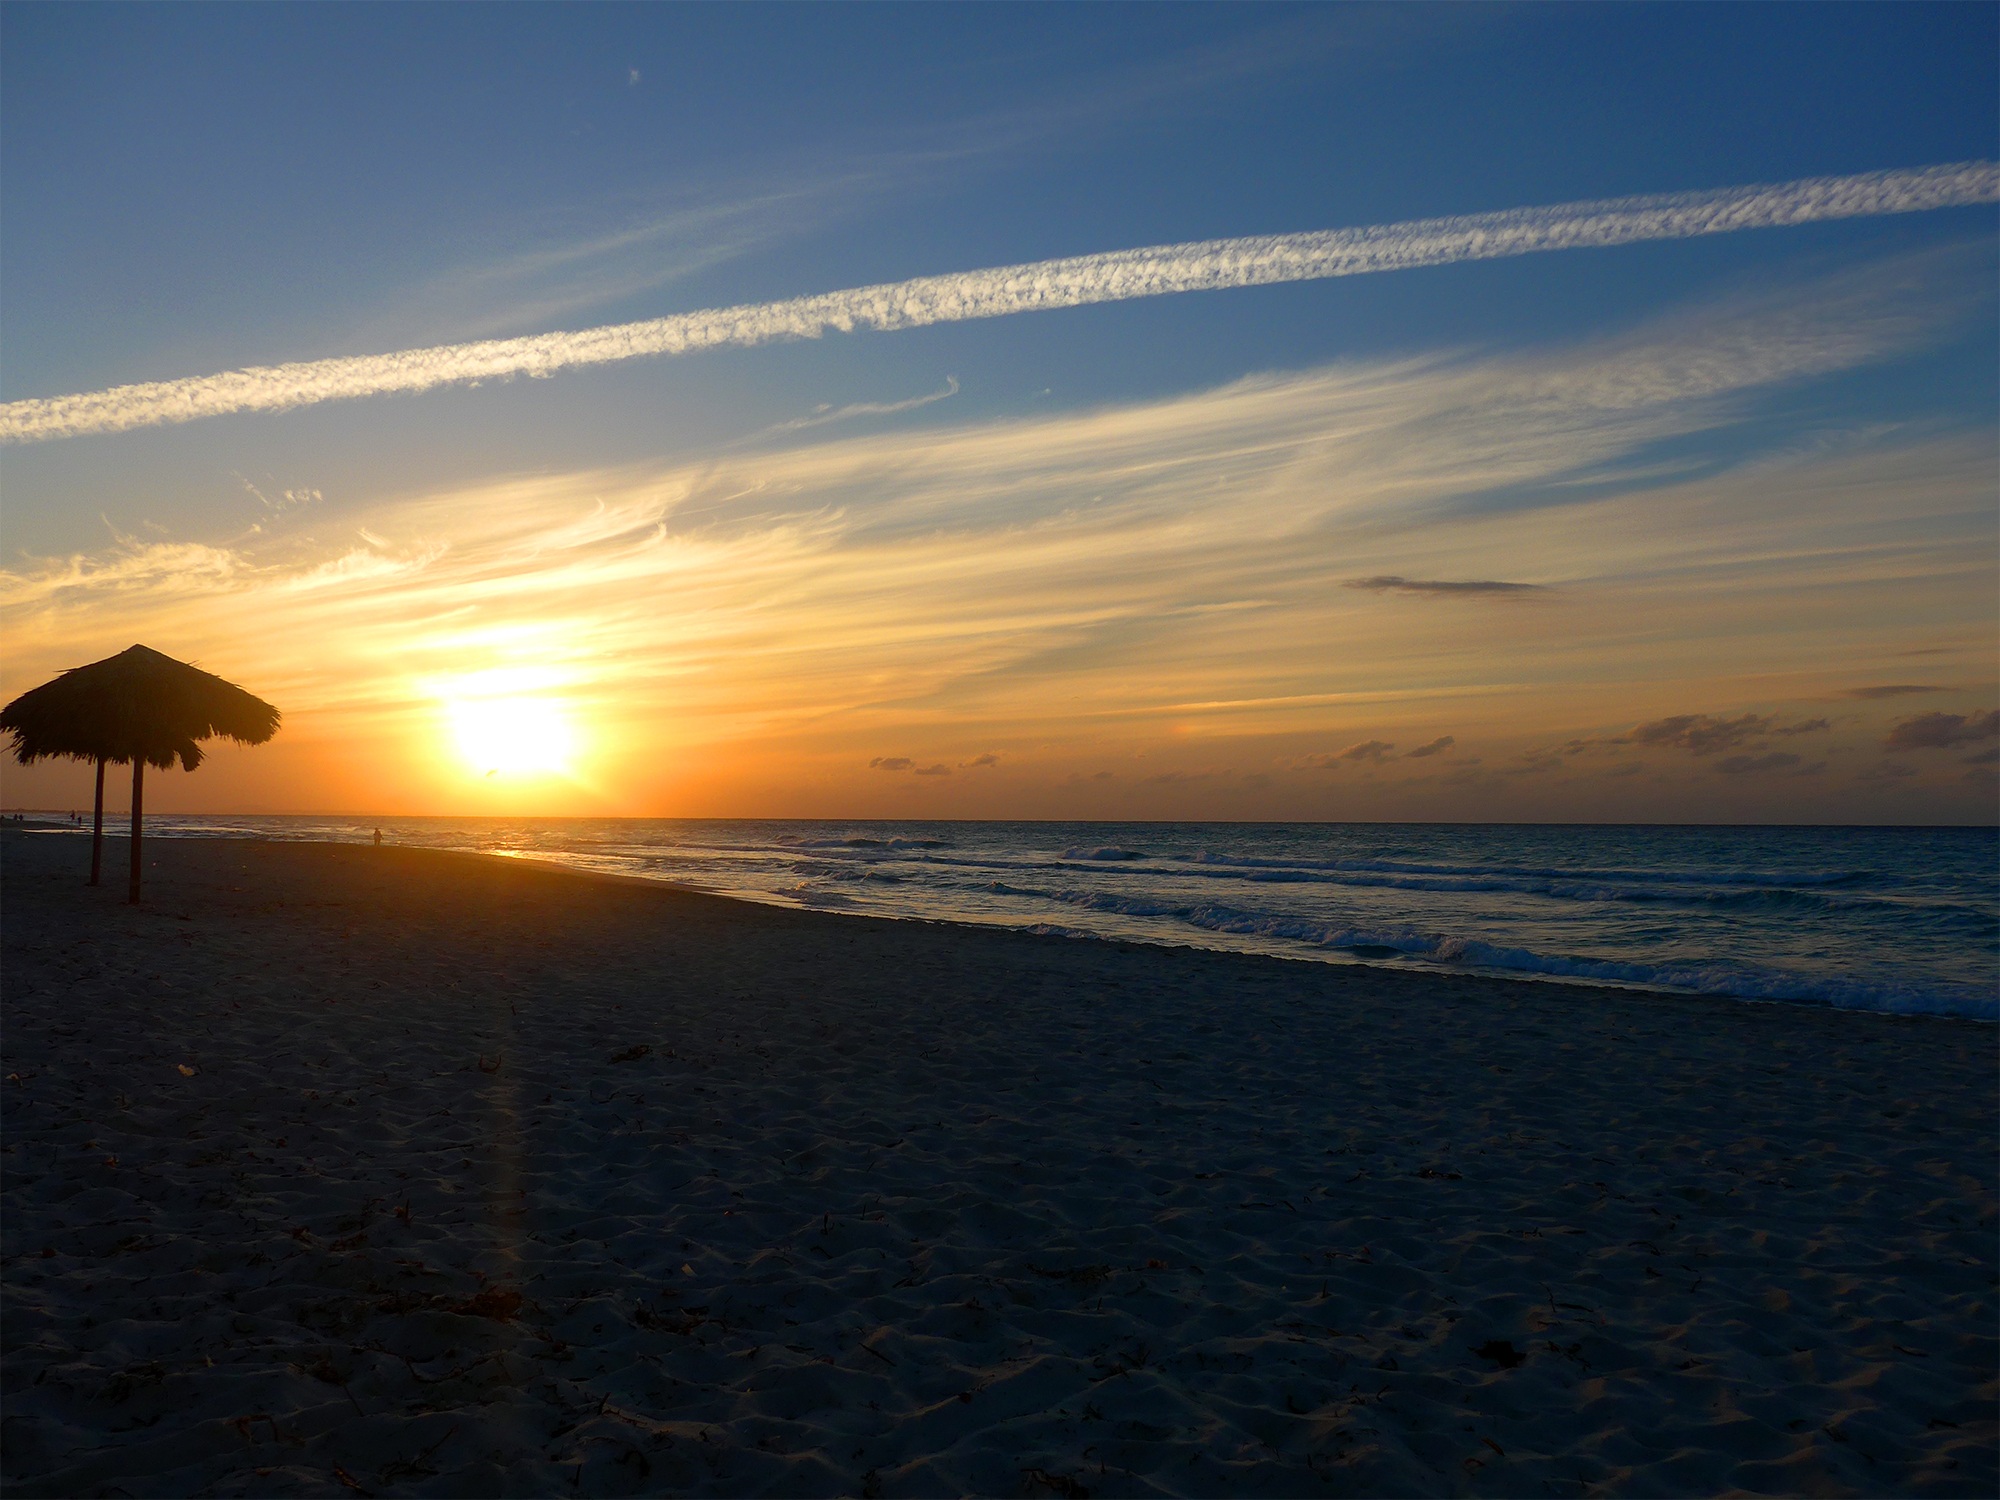
beach, sea, coast, ocean, horizon, cloud, sky, sun, sunrise, sunset, sunlight, morning, shore, wave, dawn, dusk, evening, cuba, clouds, cape, afterglow, sand beach, wind wave